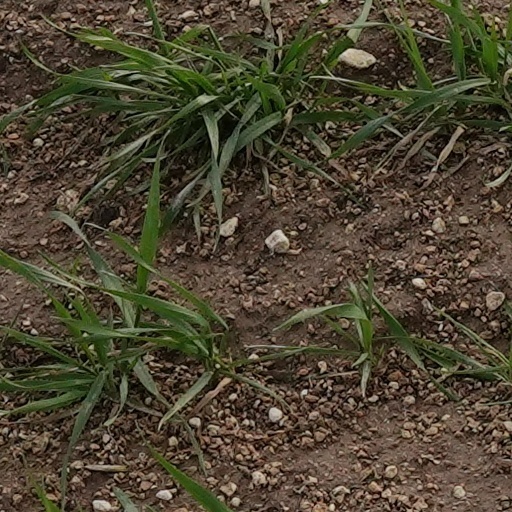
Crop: wheat